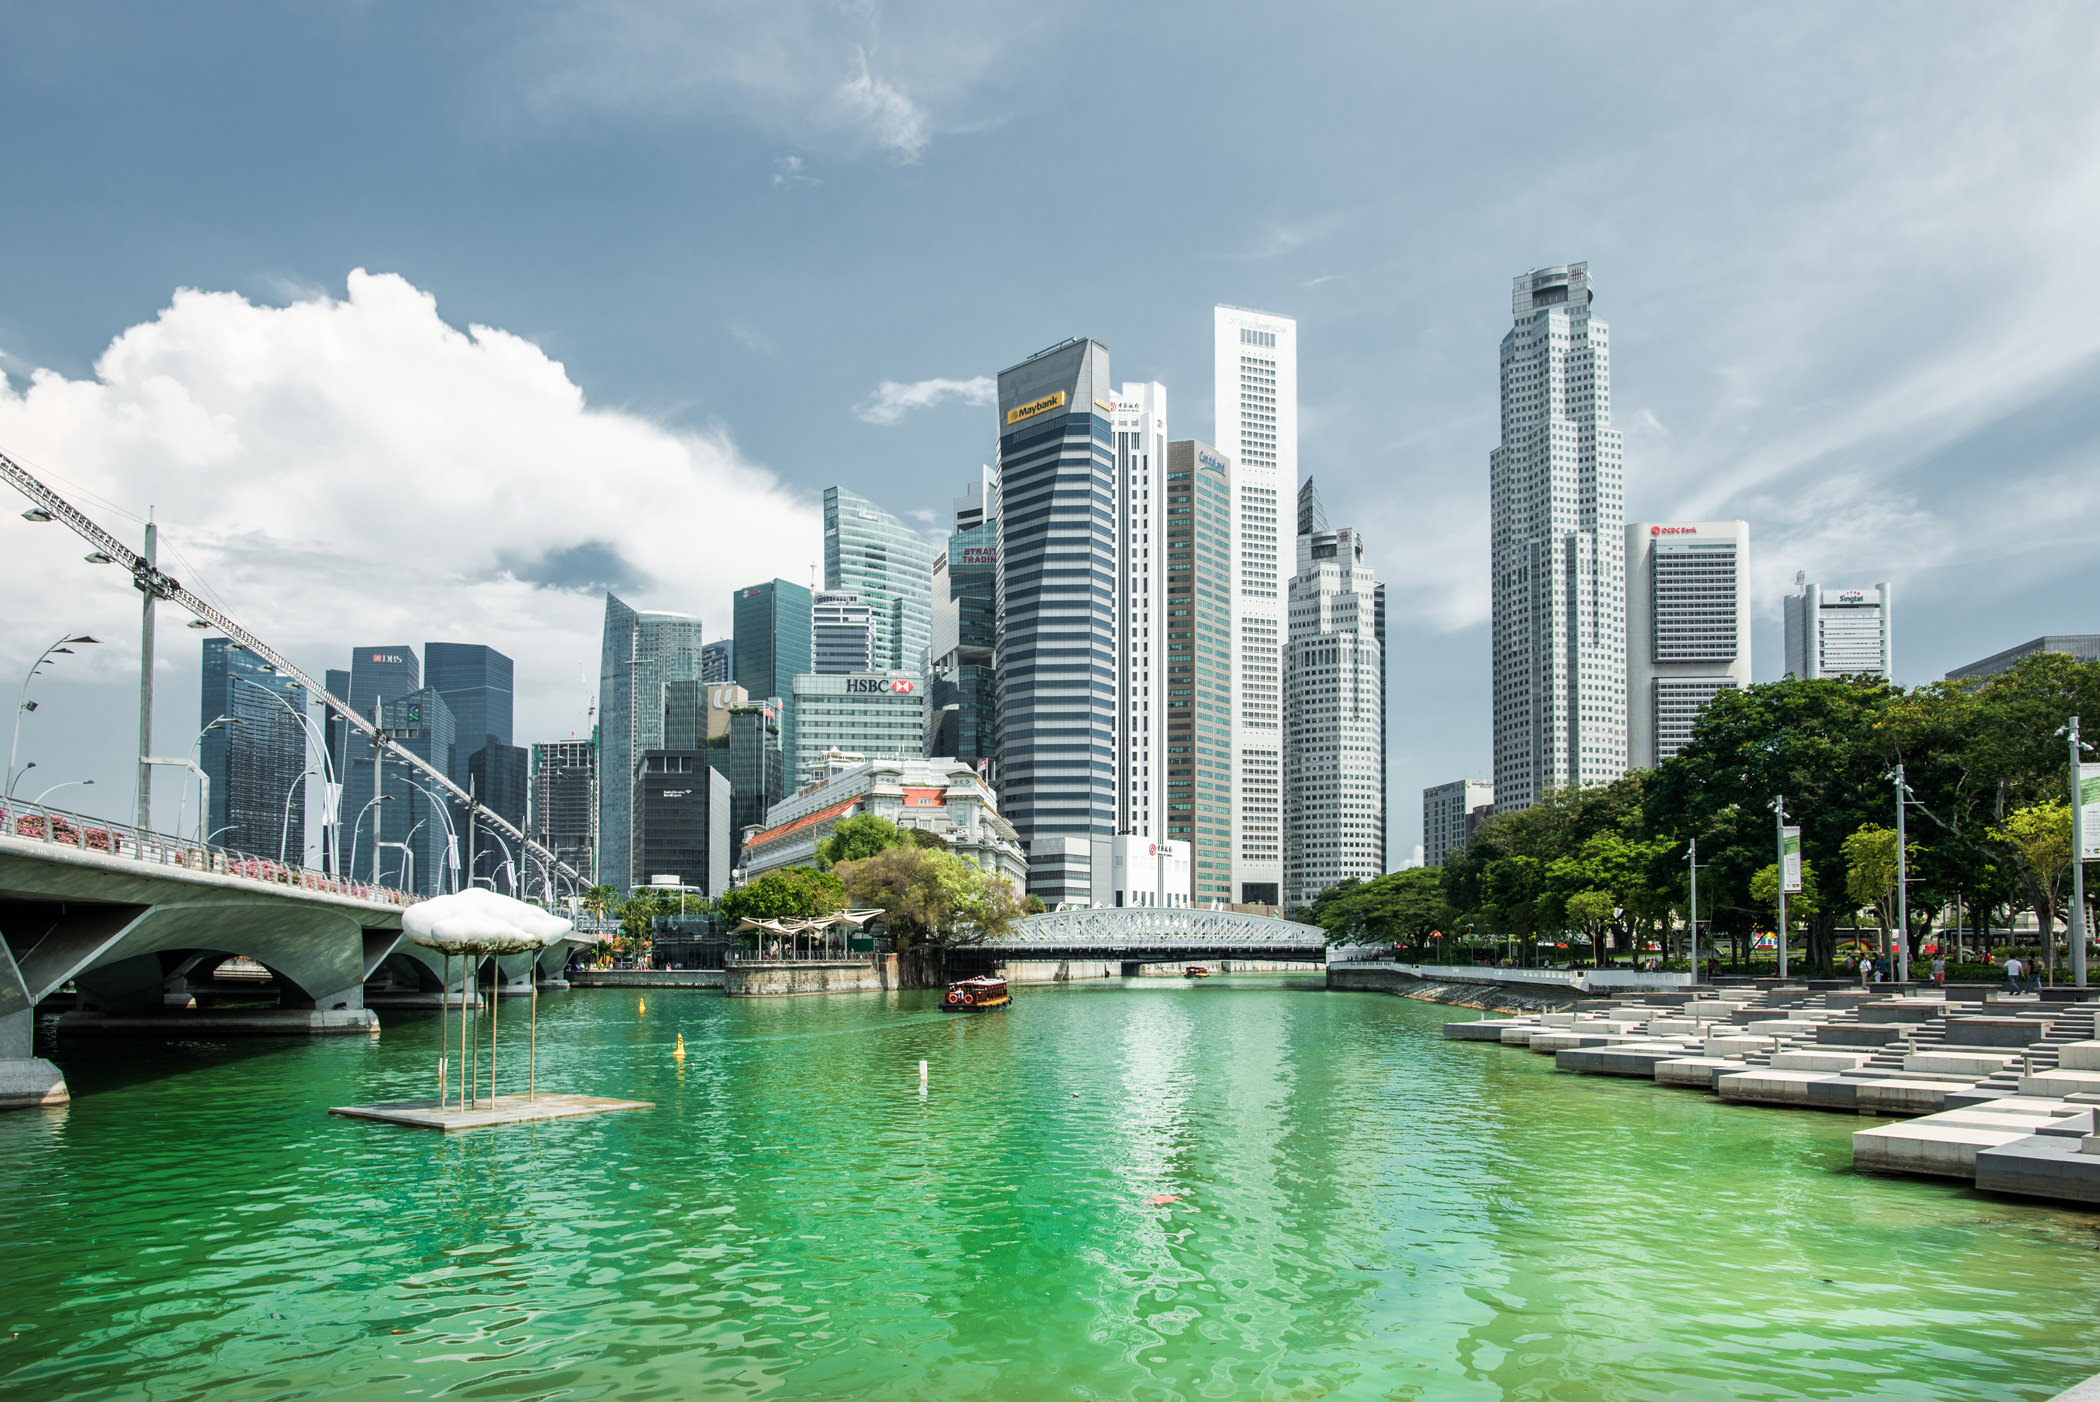
metropolitan area, city, skyscraper, cityscape, skyline, urban area, daytime, human settlement, metropolis, tower block, sky, landmark, architecture, downtown, building, waterway, mixed use, reflection, river, real estate, condominium, tourism, tree, bridge, urban design, tower, cloud, world, nonbuilding structure, tourist attraction